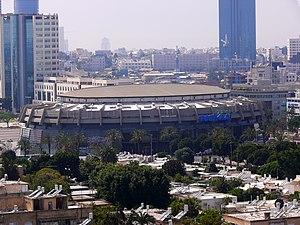
La Menora Mivtachim Arena est une salle omnisports située à Tel Aviv-Jaffa en Israël. Elle est principalement utilisée pour le basket-ball et les concerts.